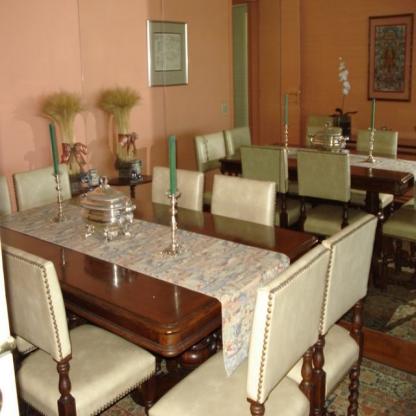
Scene: Indoor